Bateshwar Hindu temples, Madhya Pradesh

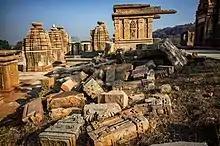
Ruins and different temple styles

According to Michael Meister, the Bateshwar site illustrates the conception and construction of "Mandapika shrine" concept in central India. It is reducing the Hindu temple idea to its basics, in a simple concept that is one step further from the single cave cell design. This design has roots in more ancient Hindu temples found in this region such as one that survives at Mahua and has a Sanskrit inscription that calls the design as "sila mandapika" (literally, a "stone pandal or pavilion". This has vedi-platform roots that combines the traditional square plan with various combinations of Hindu temple architecture elements. The temples explore a square sanctum mounted on a basement platform ("jagati") that is rectangular, states Meister, so as to incorporate a small "praggriva" (porch).